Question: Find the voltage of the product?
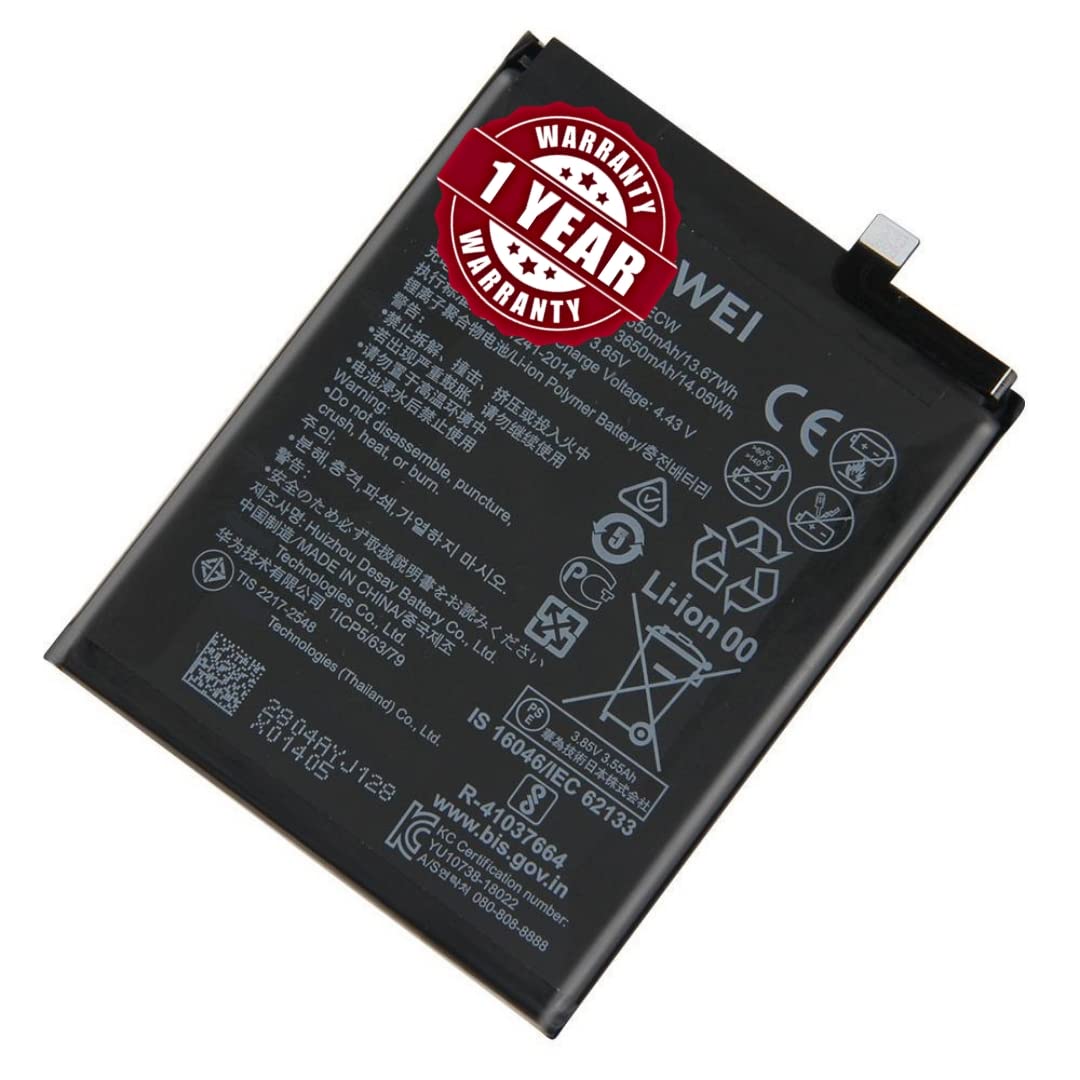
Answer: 3.85 volt